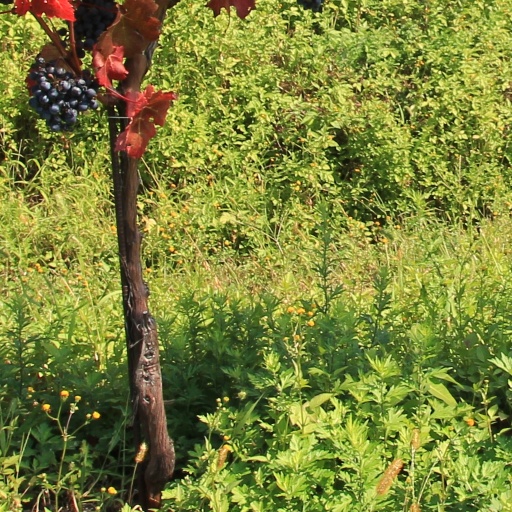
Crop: grape